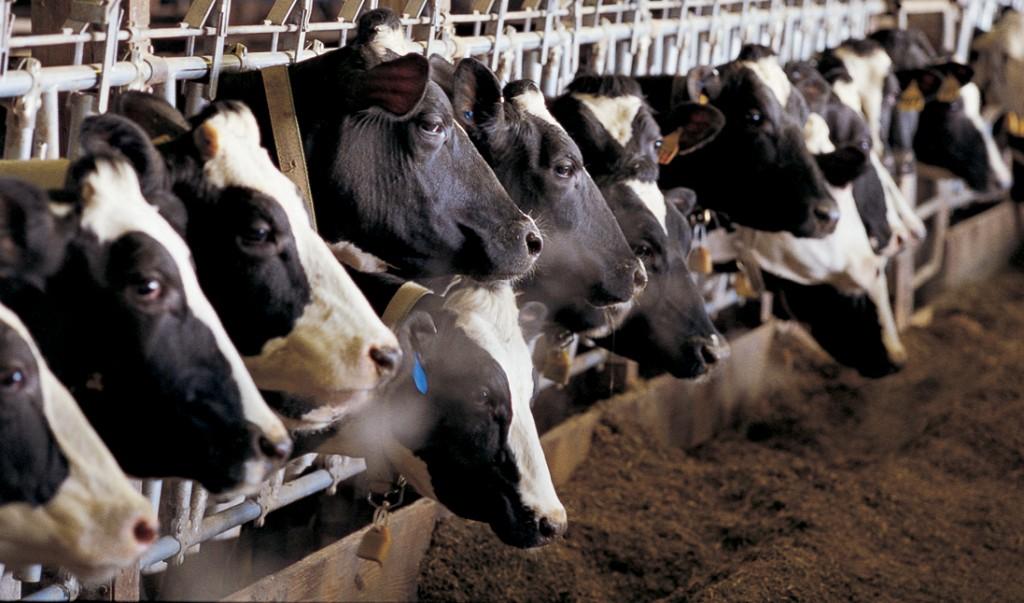
Ni mfumo mwingine huu pia wa kisasa katika sekta ya ukulima hasa ufugaji wa mifugo kama vile ng'ombe jinsi ilivyo  hii ni ufugaji wa ng'ombe kwa jumla hasa ng'ombe wanaotumika katika utoaji wa maziwa ukiweza kuwalisha watu kwa pamoja na kuwafunga watu kwa pamoja kama njia moja ya ukulima ama kilimo bora.